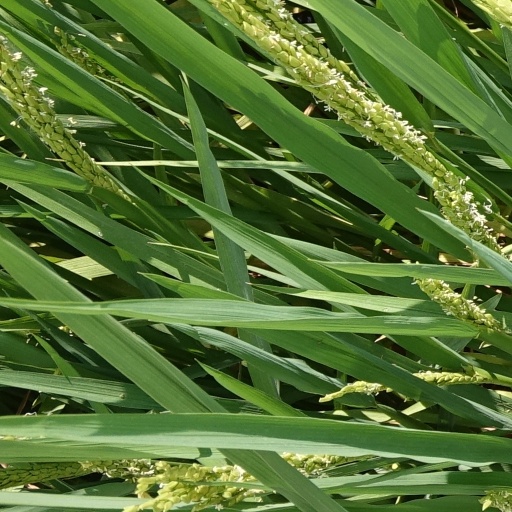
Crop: rice